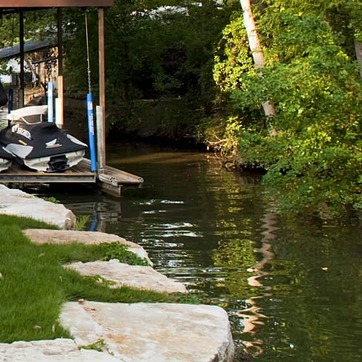
Material: water